2013 Sri Lankan provincial council elections

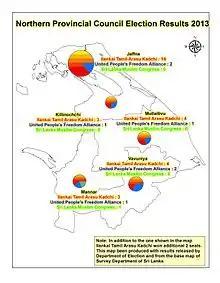
Northern Provincial Election Results 2013

Results of the 6th North Western Provincial Council election held on 21 September 2013: